Interwar Britain

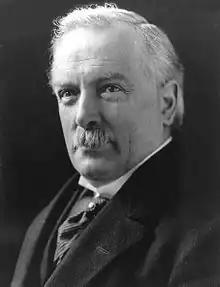
David Lloyd George was Prime Minister during 1916–1922.

The 1918 general election produced a landslide victory for the coalition government headed by David Lloyd George, who promised "a fit country for heroes to live in". The majority of coalition MPs were Conservative and the election also saw the decline of H. H. Asquith's Liberals and the rise of the Labour Party.